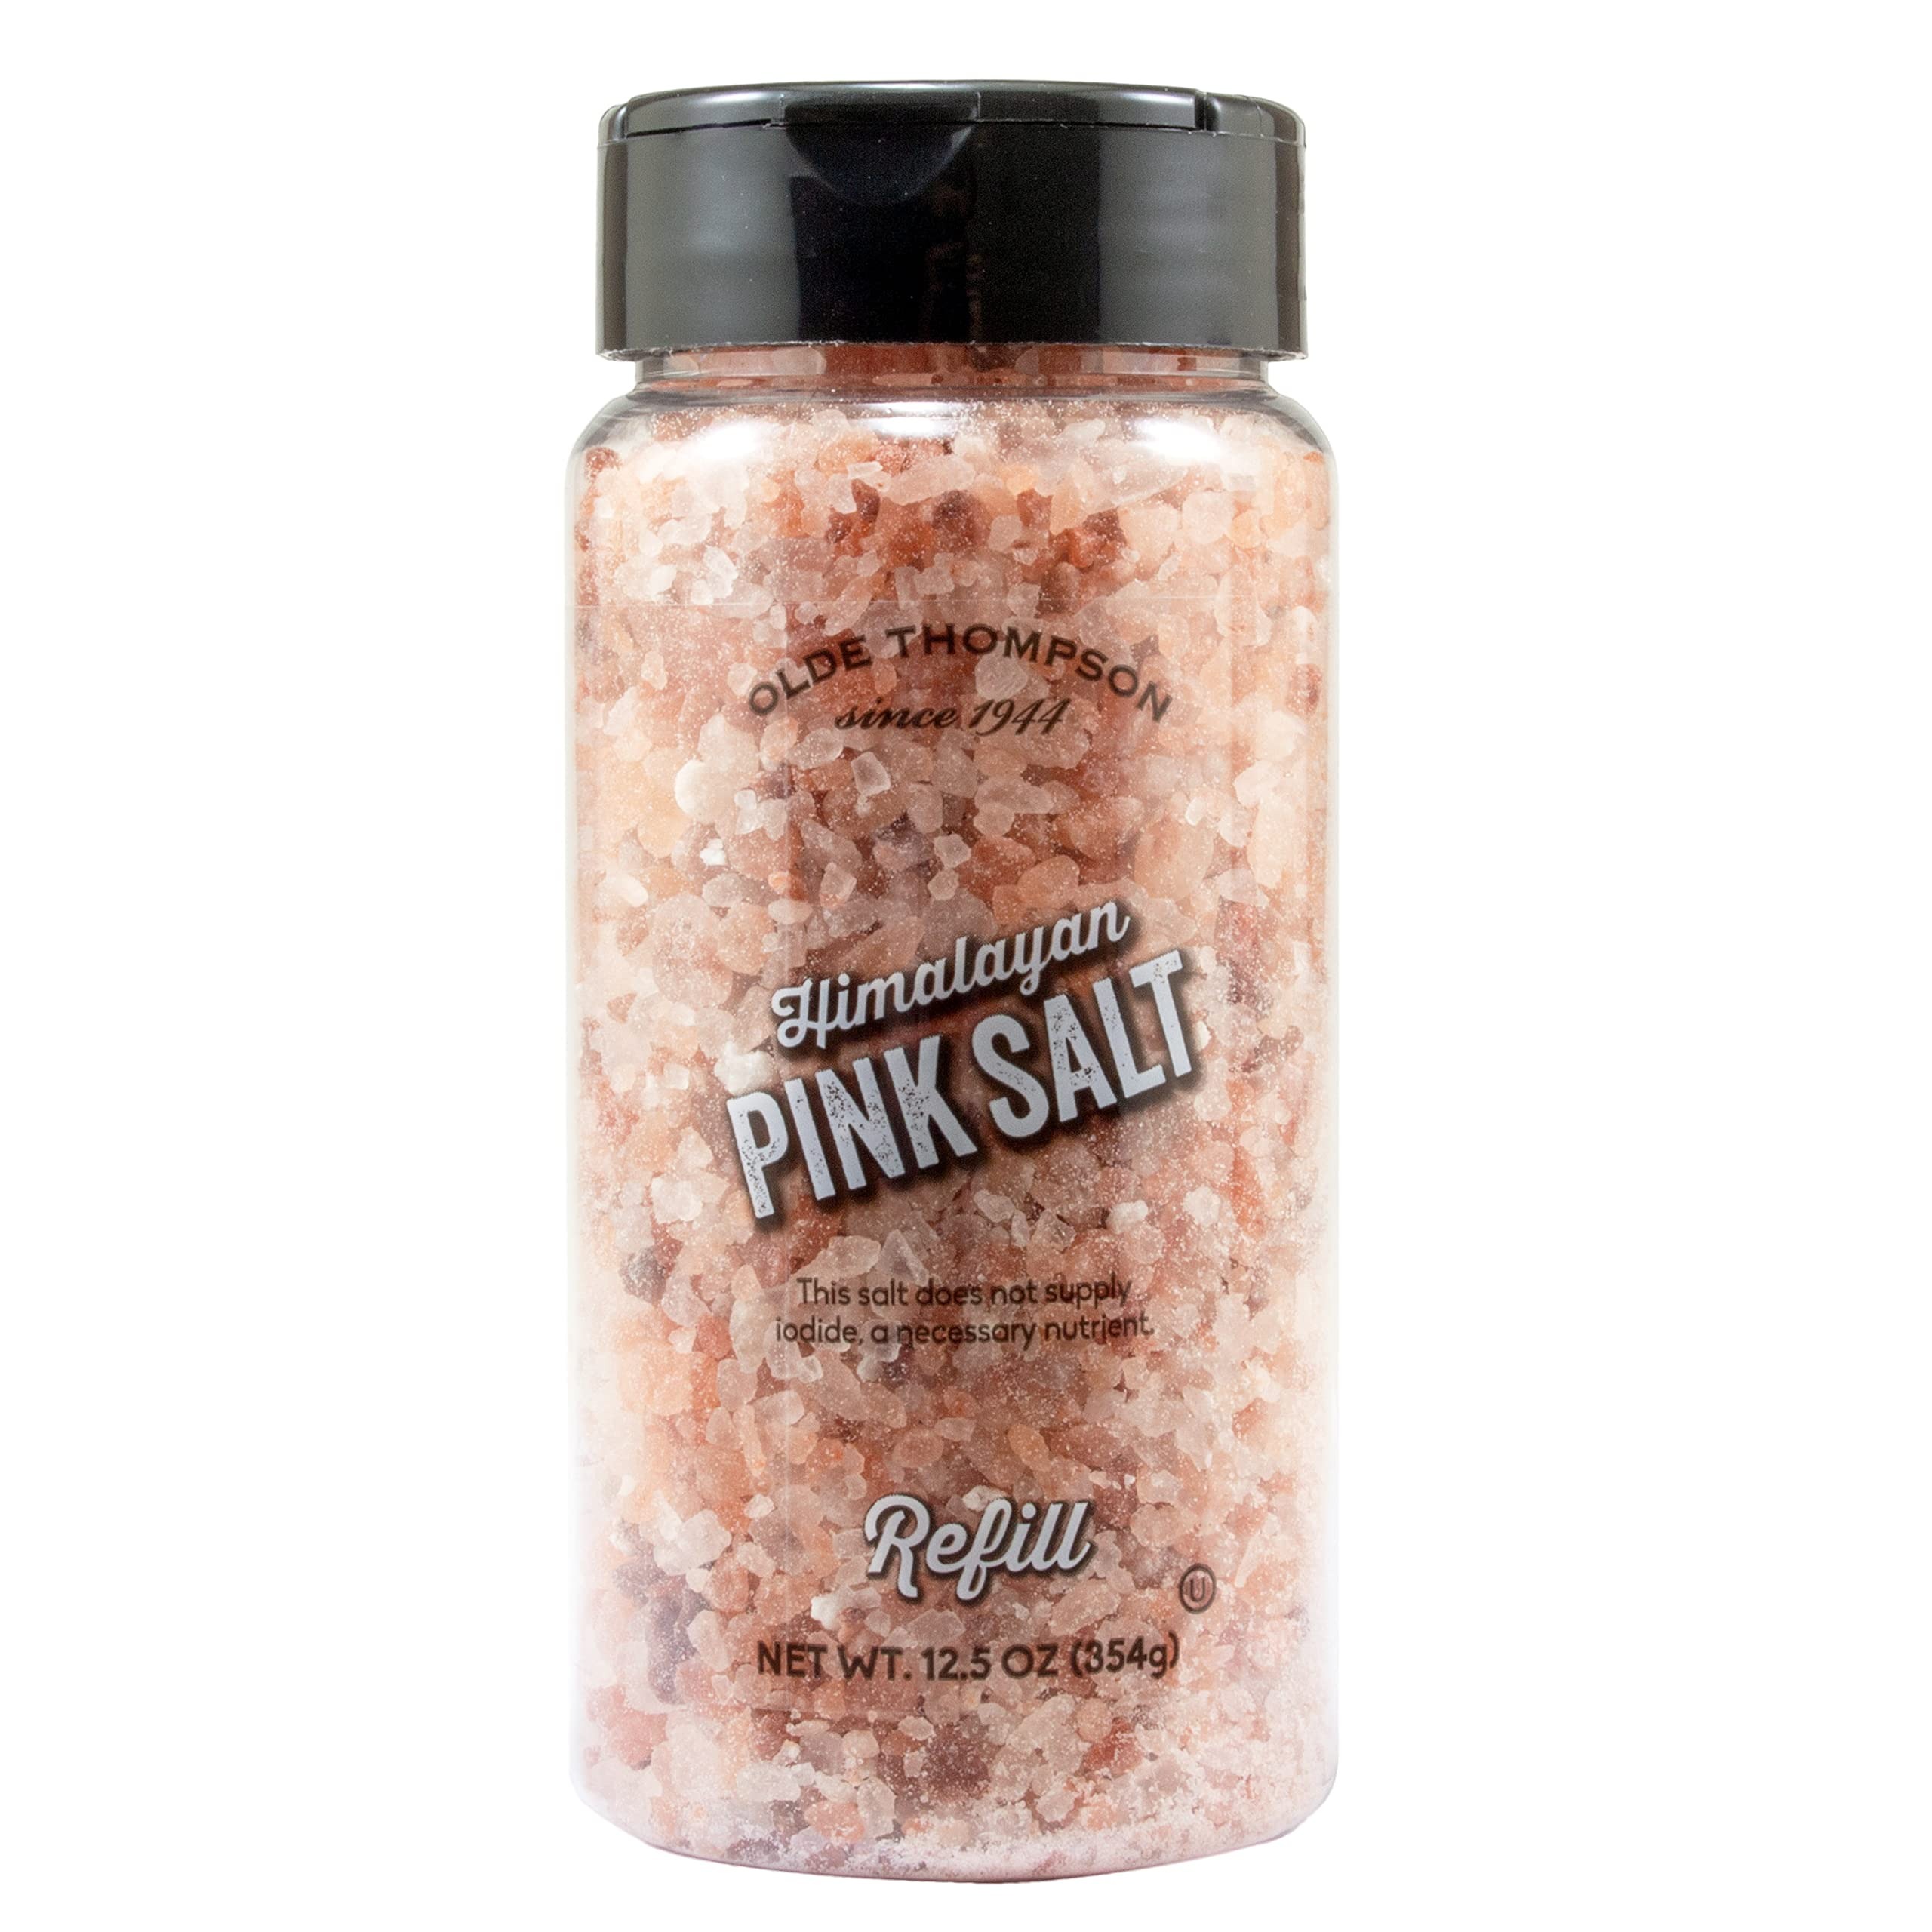
Item Name: Olde Thompson Himalayan Pink Salt, Coarse Grain, Refill For Salt Grinders, 12.5 Ounce
Bullet Point 1: Pantry essentials: 12.5oz plastic bottle is filled with a quality supply of our Coarse Himalayan Pink Salt. Fill your salt mill with them for a fresh and complex burst of flavor. Himalayan Pink Salt fits in perfectly with any lineup of spices in your kitchen.
Bullet Point 2: Kitchen versatility: Add Himalayan Pink Salt to your blends of herbs and spices. Bring new components to your fish, chicken, vegetables, porkroast, stew, or any other dish that needs an aromatic lift.
Bullet Point 3: Professional chef quality: Ideal for use in commercial restaurant kitchens or at home for your personal culinary endeavors.
Bullet Point 4: Built for freshness: Our plastic bottle is designed to maintain the gourmet aromatic flavor profile of our Himalayan Pink Salt Crystals.
Bullet Point 5: Responsible packaging: Our PET bottle is disposable and recyclable, so you can discard after use without the guilt of creating waste.
Value: 12.5
Unit: Count

Price: 4.22